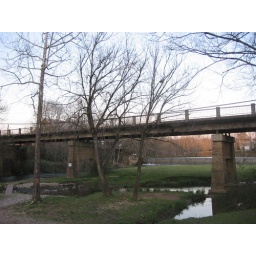
Alabama Highway 261 bridge over Buck Creek in Helena, Alabama at normal water level.